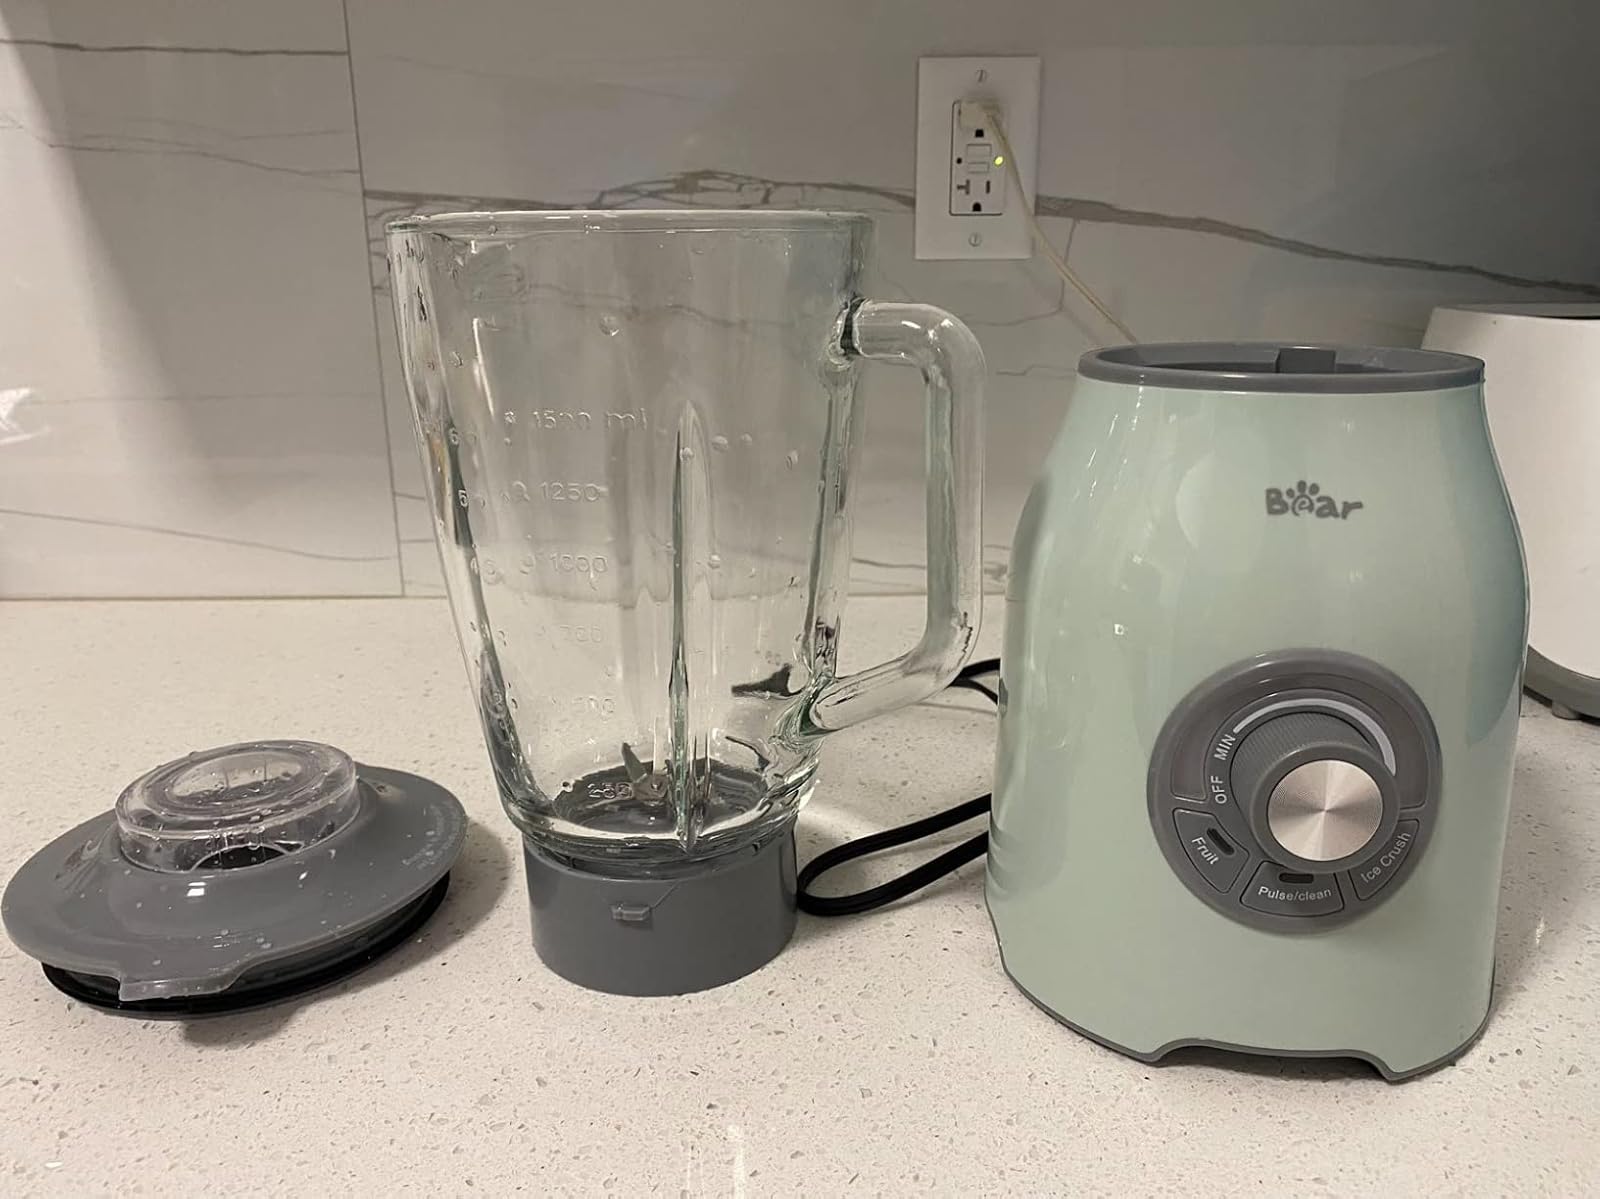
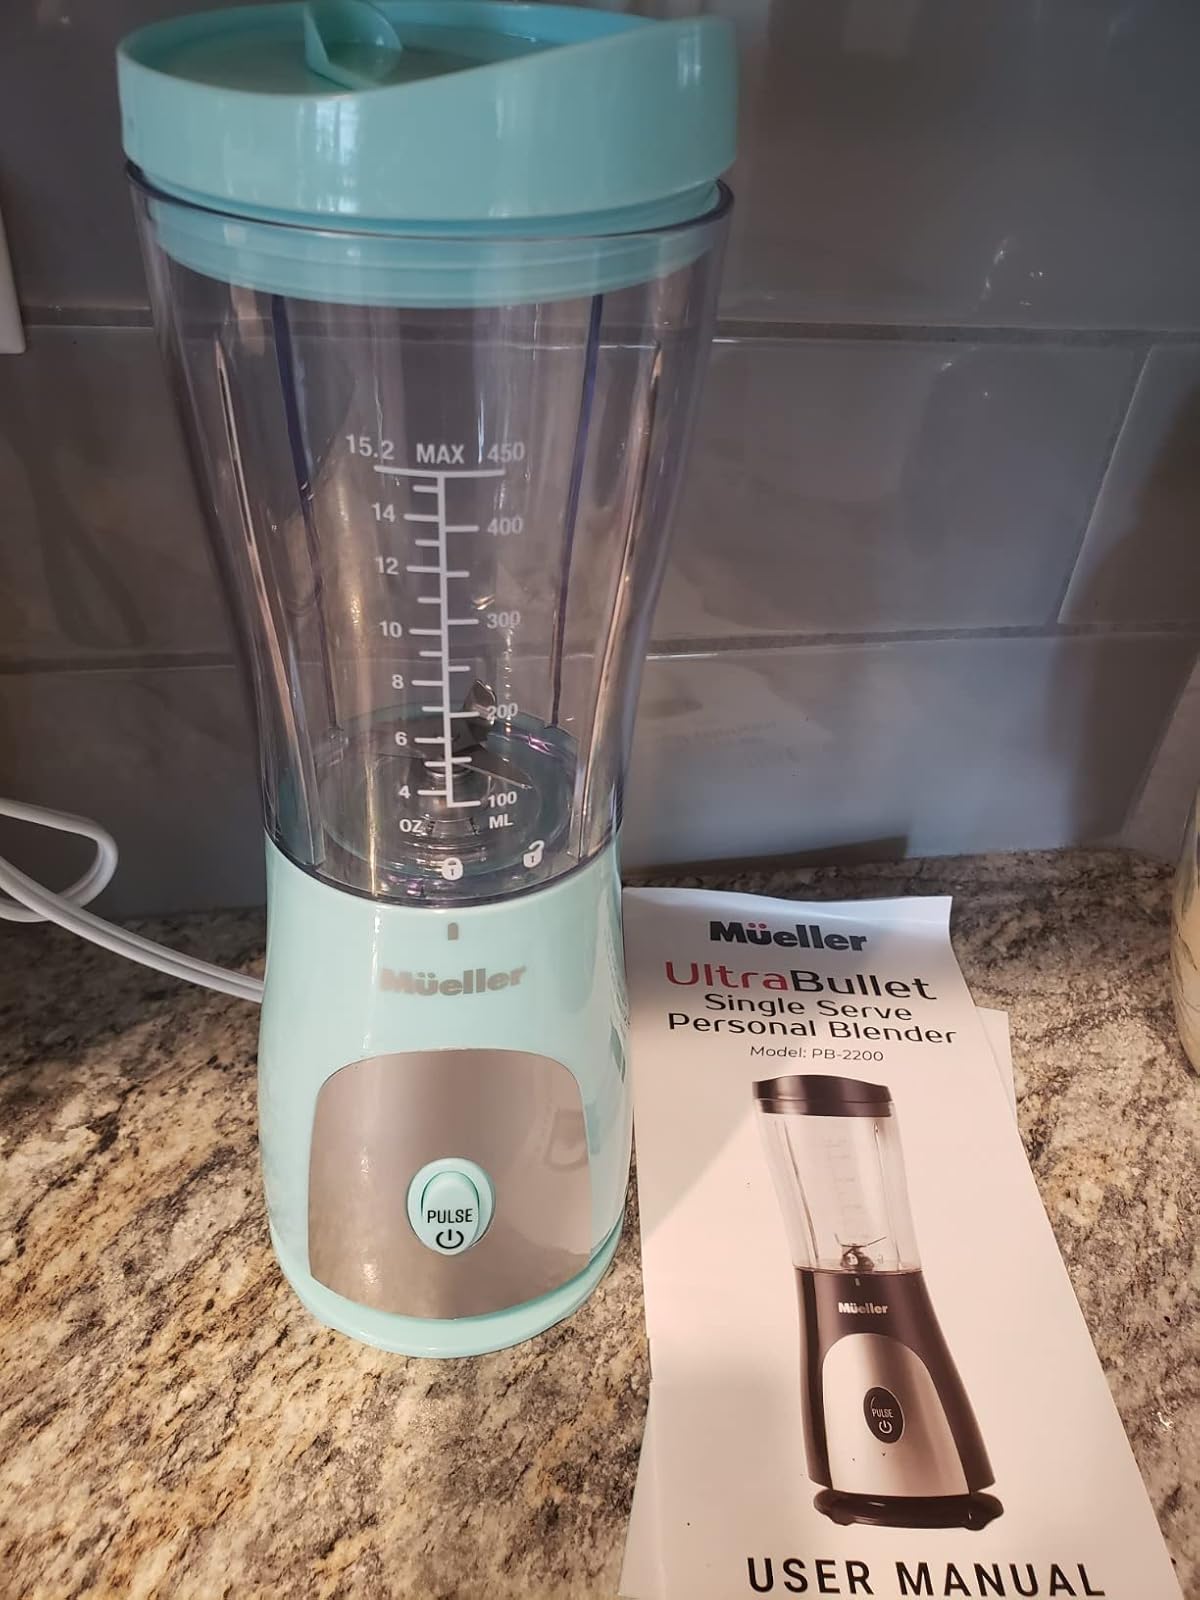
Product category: items_blender
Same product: no